Brecon Beacons Food Festival

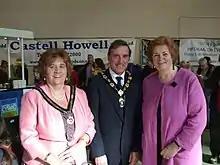
Brecon Beacons Food Festival, 2012 opening

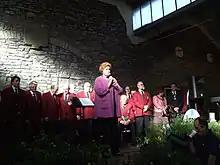
Brecon Beacons Food Festival, 2012 opening

The festival is a nonprofit organisation and surplus revenue is reinvested into the festival. The festival has a number of sponsors, including Castell Howell and Brecon Chamber of Trade and Commerce and has been supported by Welsh Government through the Food Festival Grant Scheme. The festival has also sought to raise funds through GoFundMe.